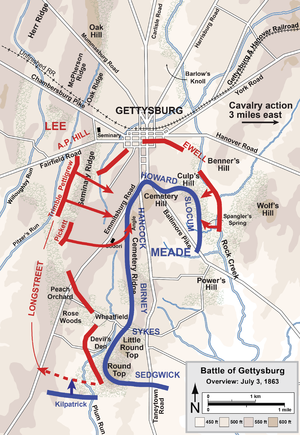
Slaget ved Gettysburg / Slagets tredje dag
Kort over slaget den 3. juli      Konfødererede      Unionen
Slaget ved Gettysburg stod mellem den 1. og 3. juli 1863 under den amerikanske borgerkrig. Slaget blev udkæmpet ved den lille by Gettysburg i det sydøstlige Pennsylvania. Sydstatsgeneralen Robert E. Lee havde ført sin hær ind i nordstaten Pennsylvania for dels at true Unionens hovedstad Washington D.C. og dels at lette presset på Virginia, som to år inde i krigen havde lidt voldsomt under de to hæres manøvrer.